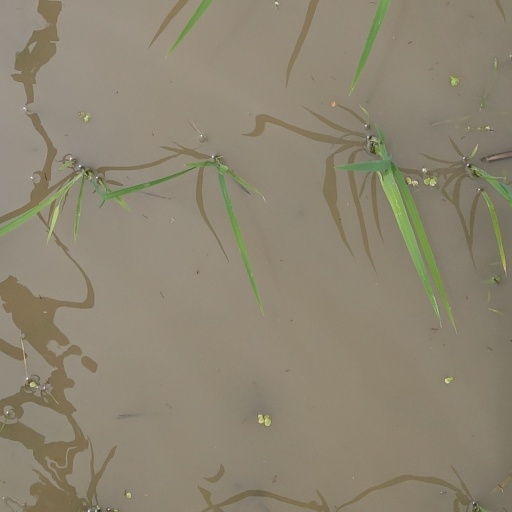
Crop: rice